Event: Nepal Earthquake
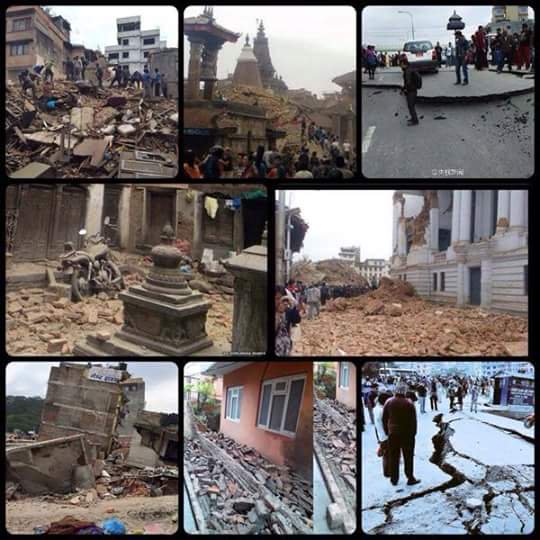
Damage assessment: damage